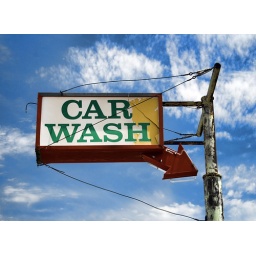
An old car wash sign in Tucumcari.